Michael Kleeberg

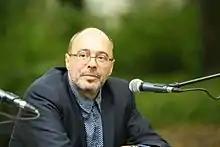
Kleeberg in 2014

Michael Kleeberg (born 24 August 1959 in Stuttgart), is a German writer and translator. He studied political science and modern history at the University of Hamburg and visual communication at the Kunsthochschule Hamburg. He lived in Rome, Berlin, Amsterdam and Paris in the 1980s and 1990s. Since 2000 he lives in Berlin as a full-time writer and translator from English and French.